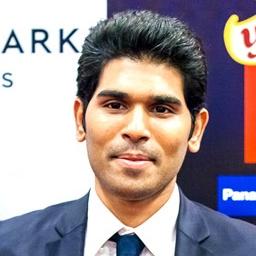
Age: 25